920th Rescue Wing

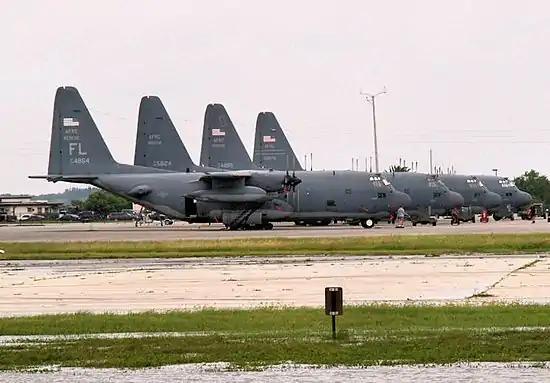
HC-130P/Ns of the 39th Rescue Squadron, 920th Rescue Wing, on the ramp at their home station of then-Patrick Air Force Base, Florida, circa 2008

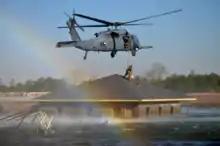
920th Rescue Wing/301st Rescue Squadron HH-60G Pave Hawk during Hurricane Katrina-like flood training at the Guardian Centers in Perry, Georgia

On 7 August 2017 the 920 RQW retired its last "legacy" HC-130P/N COMBAT KING when it was flown to the 309th Aerospace Maintenance and Regeneration Group (309 AMARG) at Davis-Monthan AFB. The "legacy" HC-130P/N aircraft having been based on modified C-130E airframes, the 920 RQW temporarily transitioned to newer HC-130P aircraft based on modified C-130H2 airframes transferred from the 176th Wing (176 WG) of the Alaska Air National Guard pending the 920 RQW's transition to and receipt of new manufacture HC-130J COMBAT KING II aircraft.